List of mammals of West Virginia

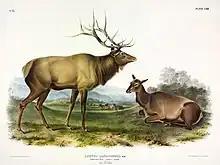
"American Elk" (c. 1845) by John James Audubon

Substantial eastern elk ("Cervus canadensis canadensis") populations did not long survive the advance of European settlement into western Virginia in the late 18th and early 19th centuries. The last individual in the region around what became Doddridge County was killed by settler Winter Hutson (1814–1895) shortly after he arrived there in 1837. Elk survived longest in the rugged Alleghenies to the east. In about 1843, three were killed in Canaan Valley, Virginia, by members of the Flanagan and Carr families, local settlers who habitually hunted there. These were long thought to be the last elk found wild in the region that later became West Virginia. Sporadic elk sightings were again reported, however, near the headwaters of the Tygart and Greenbrier Rivers as late as 1875. If this is accurate, they were nonetheless certainly gone by 1880 when the subspecies as a whole is considered to have been completely exterminated.